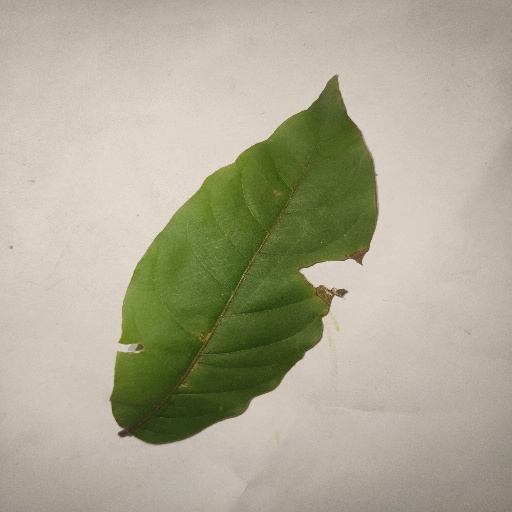
Species: HariTaki
Leaf condition: Bacterial Spot